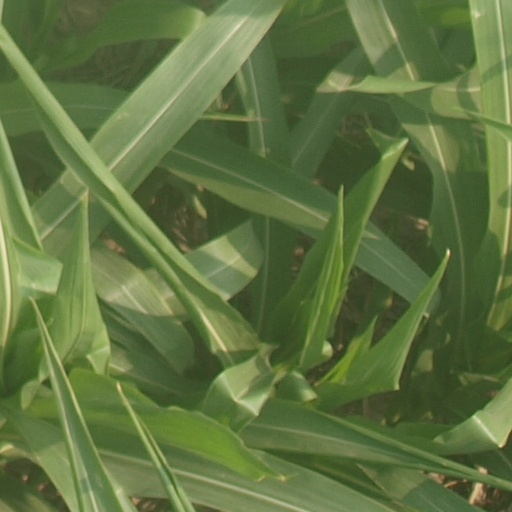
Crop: maize; corn